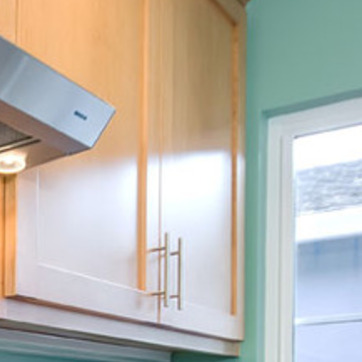
Material: wood